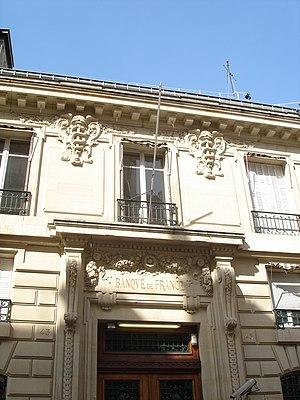
La rue Anatole-France est une des voies principales de Levallois-Perret, qu'elle traverse de part en part.